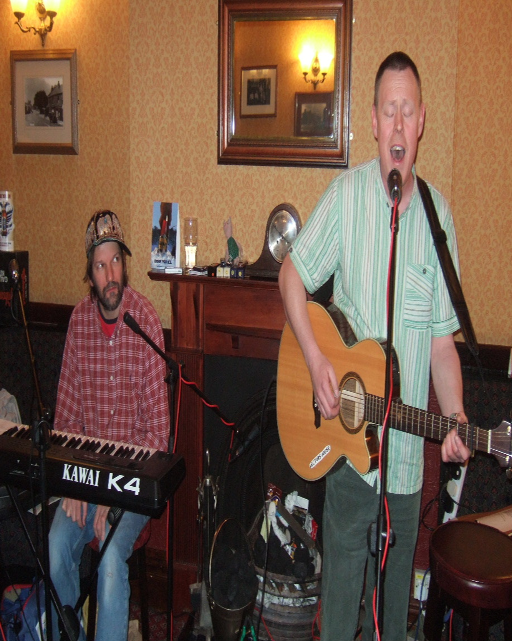
cookie singing with person at the keyboard but not actually playing